Paget process

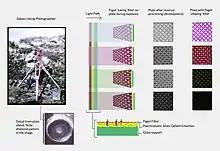
Illustration of Paget Colour process

Transparency positives could be made from the system's panchromatic negatives by contact printing; these positives were then bound in register with a colour viewing screen of the same type as used for exposure, to reproduce the image in colour. Multiple copies could be printed from each negative, the resultant positives each being registered with their own colour viewing screens. If, on the other hand, a black-and-white print was required, the negative was used and the colour viewing screen ignored.